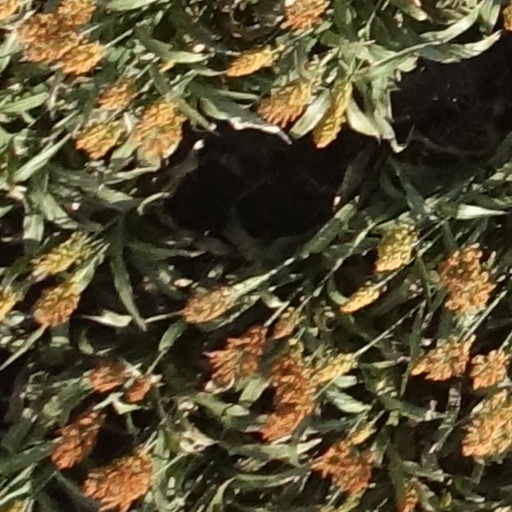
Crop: sorghum